Permian Basin (North America)

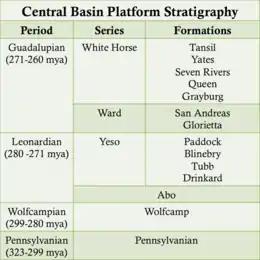
Figure 6

The Central Basin Platform (CBP) is a tectonically uplifted basement block capped by a carbonate platform. The CBP separates the Delaware and Midland Basins and is subdivided into several formations, from oldest to youngest Neal Ranch, Lennox Hills, Abo, Yeso, Glorieta, San Andres, Grayburg, Queen, Seven Rivers, Yates, and Tansill Formations (Figure5). The sequence mainly comprises carbonate reef deposits and shallow marine clastic sediments.